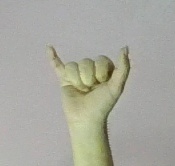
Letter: ya